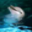
Label: dolphin